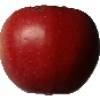
Label: Apple Braeburn 1